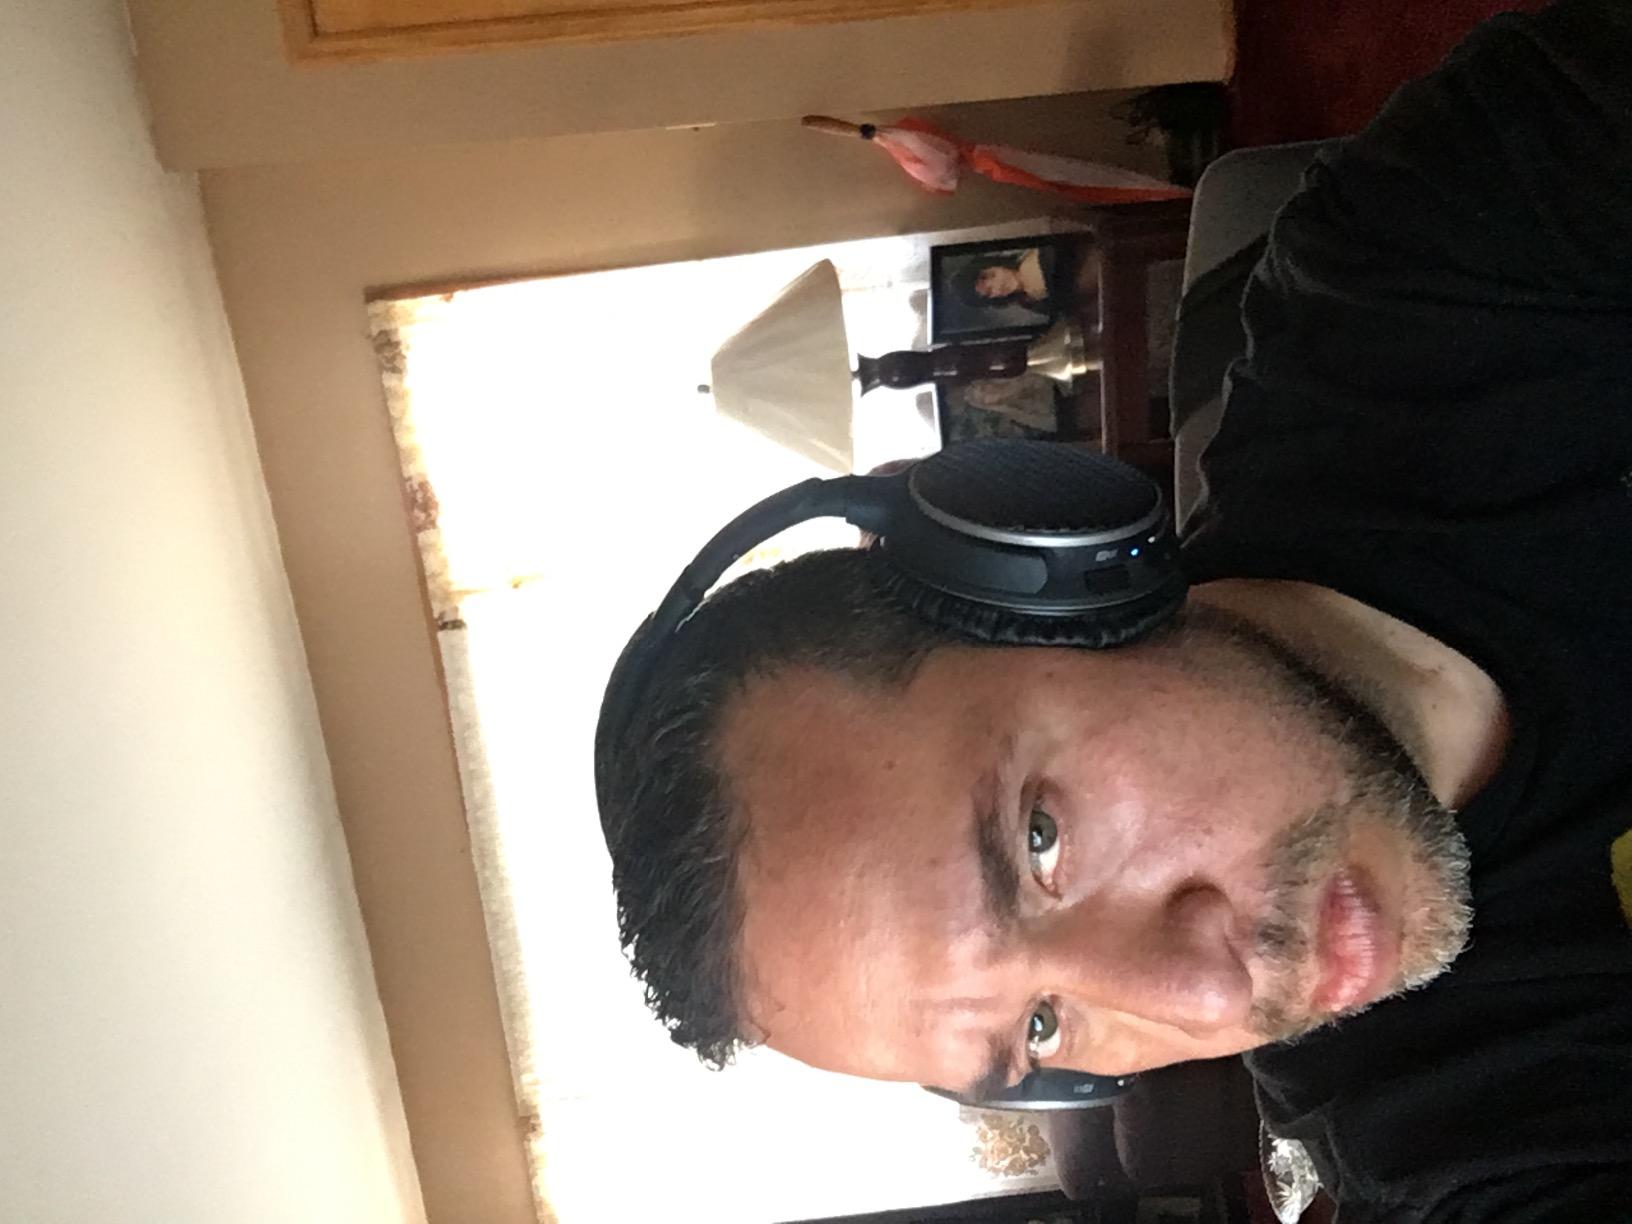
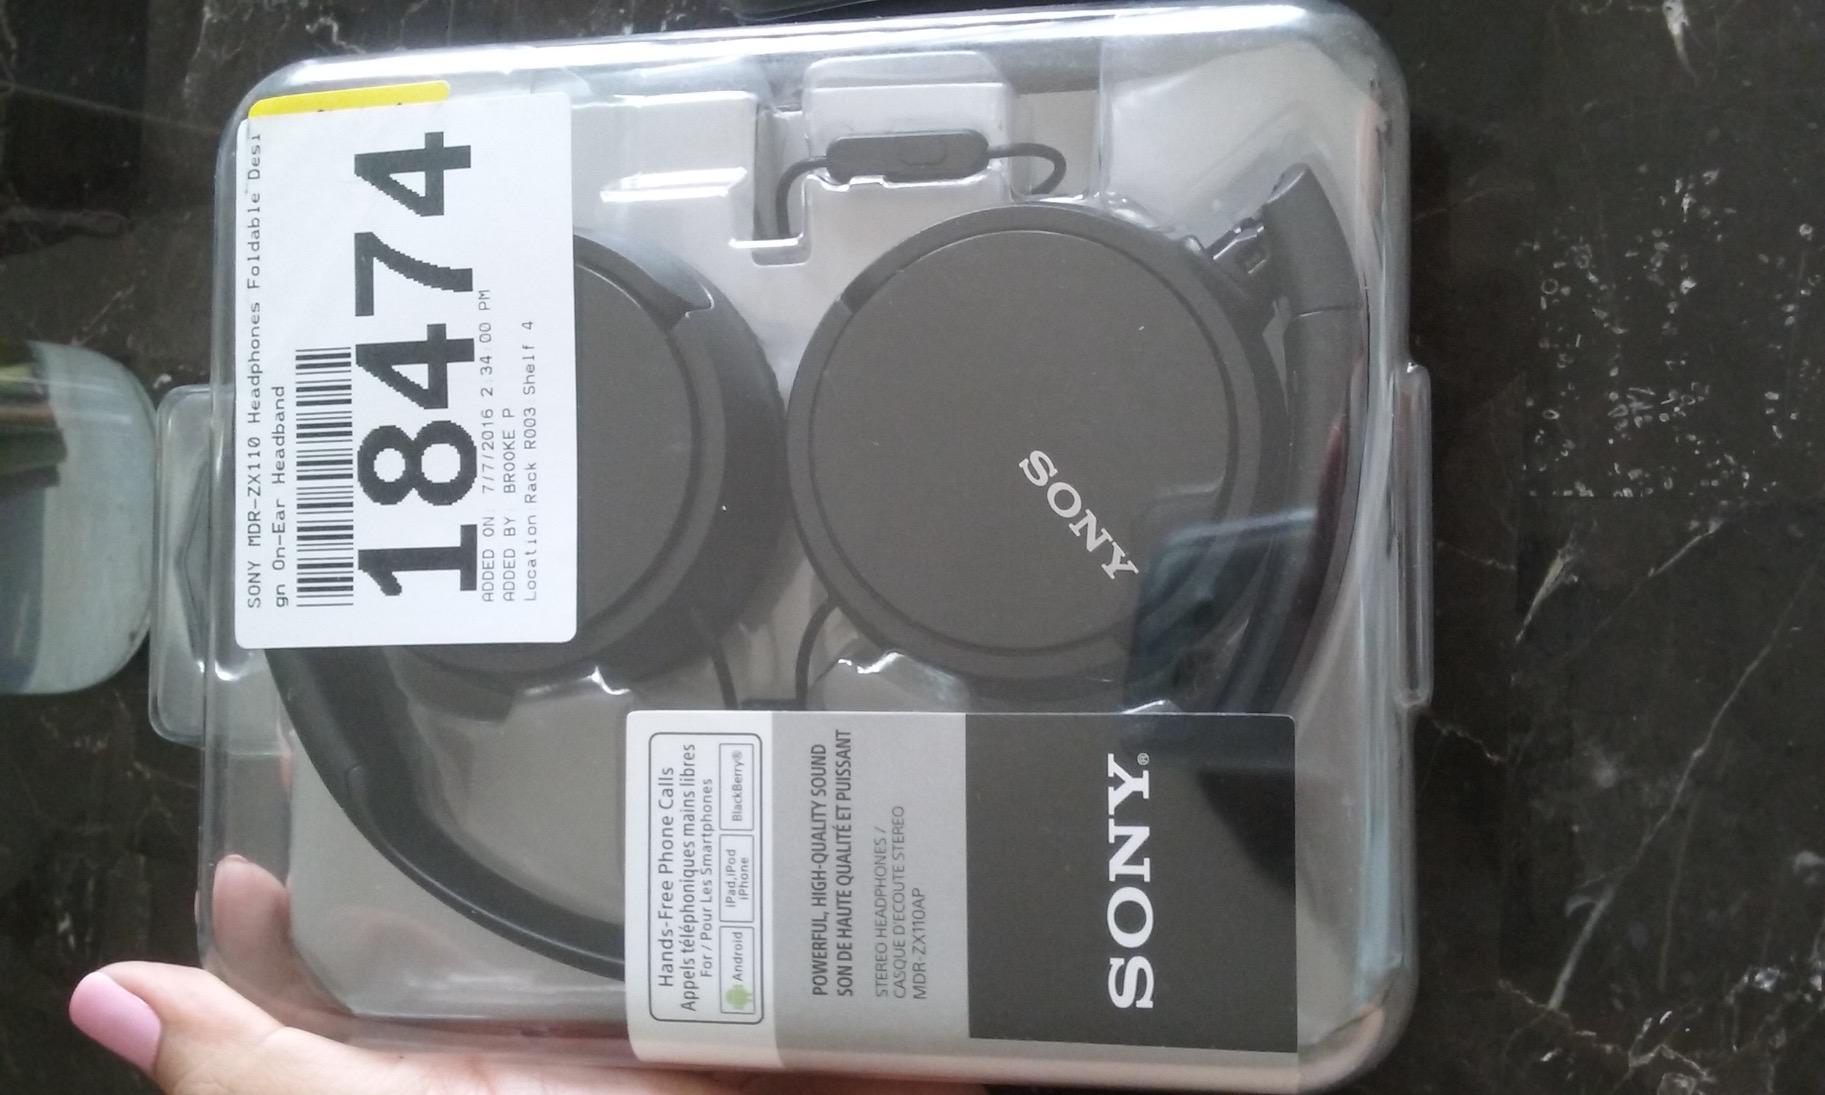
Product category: headphones
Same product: no